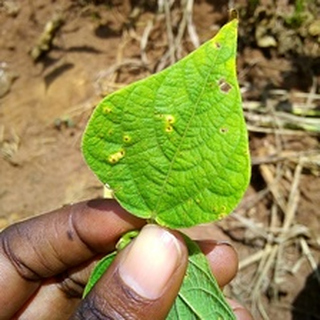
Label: bean_rust